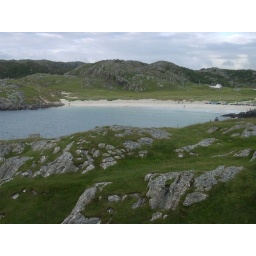
The white building is the Youth Hostel, housed in a former school and school house